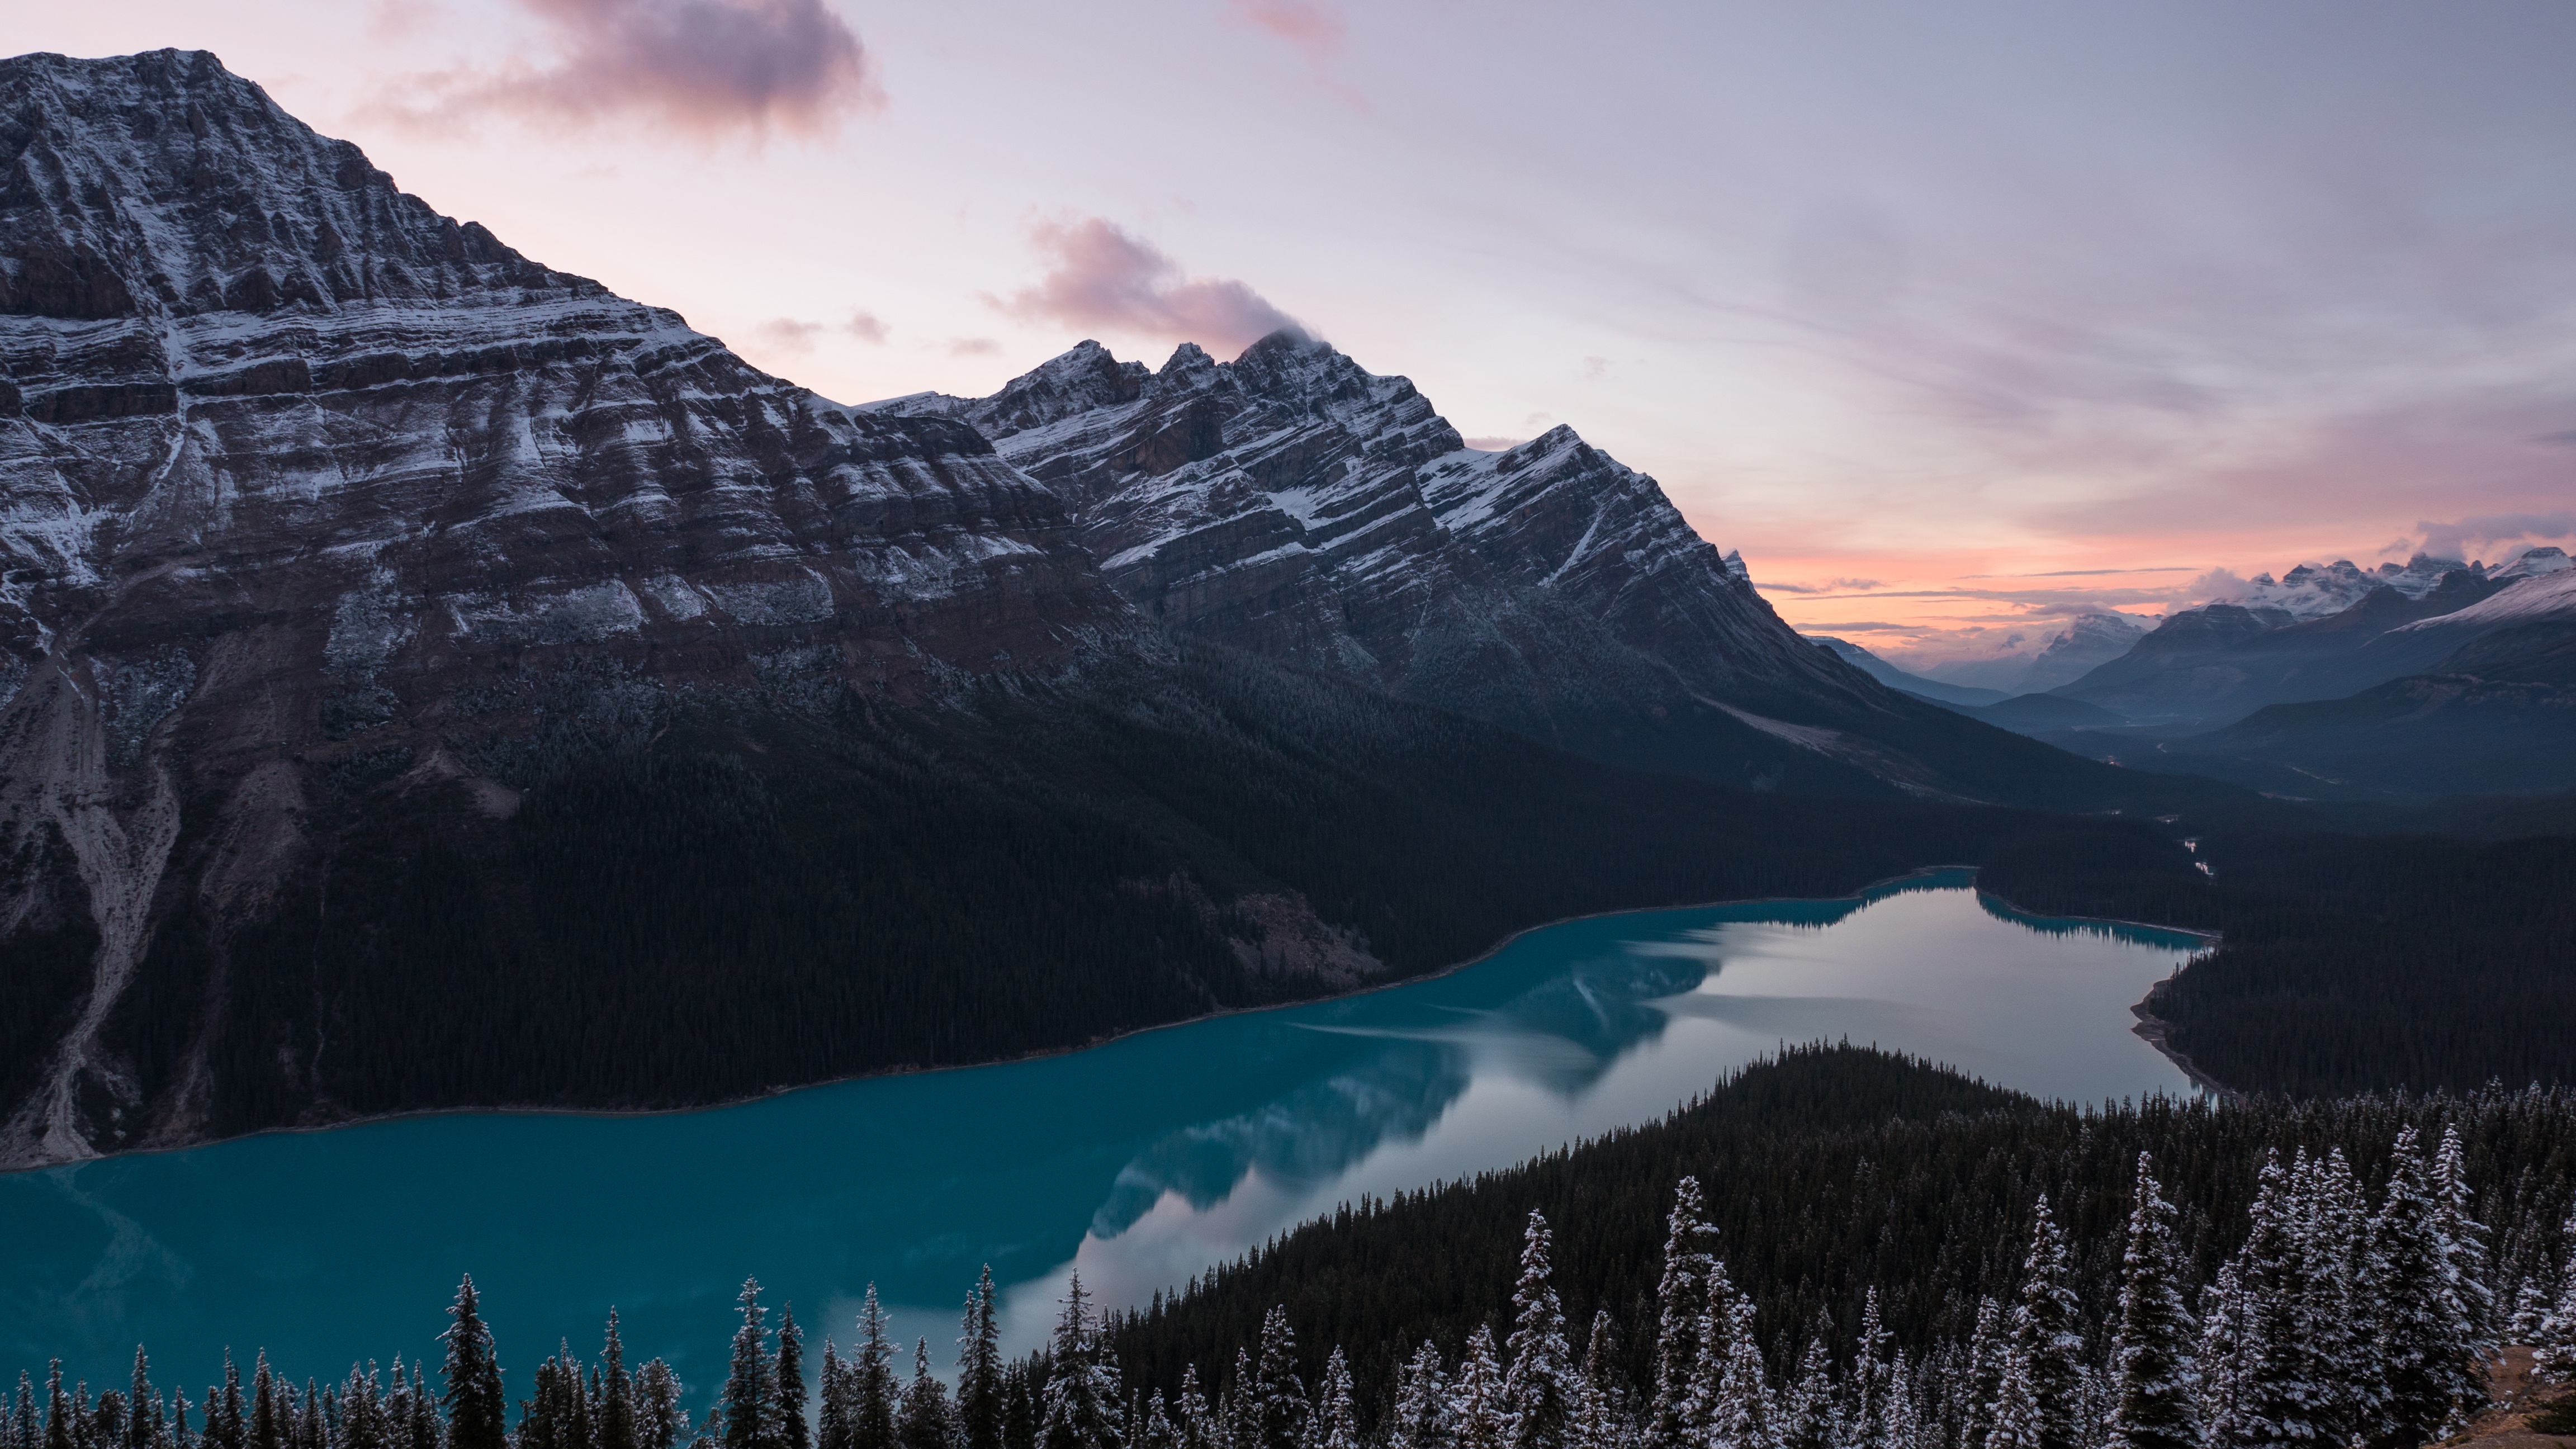
landscape, nature, wilderness, mountain, snow, cloud, sunrise, sunset, lake, dawn, mountain range, reflection, weather, fjord, ridge, alps, plateau, crater lake, landform, geographical feature, atmospheric phenomenon, mountainous landforms